By-elections in Singapore

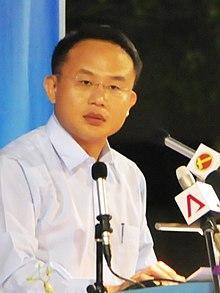
Yaw Shin Leong giving a speech in Serangoon Stadium as a Workers' Party candidate during the 2011 general election. He was duly elected, but his subsequent expulsion from the party led to a casual vacancy arising in Parliament, and court rulings on whether the Prime Minister had a discretion not to call a by-election.

On 2 March 2012, Hougang resident Vellama d/o Marie Muthu sought leave from the High Court to apply for declarations that the Prime Minister neither had unfettered discretion to decide whether to hold a by-election in her constituency; nor, if he called a by-election, to determine when it should be held. She argued that a by-election had to be held within three months of the casual vacancy arising or "within such reasonable time as this Honourable Court deems fit". Furthermore, she sought a mandatory order requiring the Prime Minister to call a by-election. In "Vellama d/o Marie Muthu v Attorney-General" (2012) the High Court dismissed Vellama's application, finding that although the word "shall" in Article 49(1) of the Constitution is mandatory in nature, the phrase "shall be filled by election" refers only to the process through which vacated seats of elected MPs should be filled, and not to the fact that the by-election itself must be held. It was not mandatory for the Prime Minister to call a by-election when the seat of an elected MP in an SMC was vacated. All the law required was that if a by-election was called, the vacancy was to be filled by an electoral process as opposed to some other process such as appointment. Consequently, there was no prescribed time limit within which a by-election had to be called.